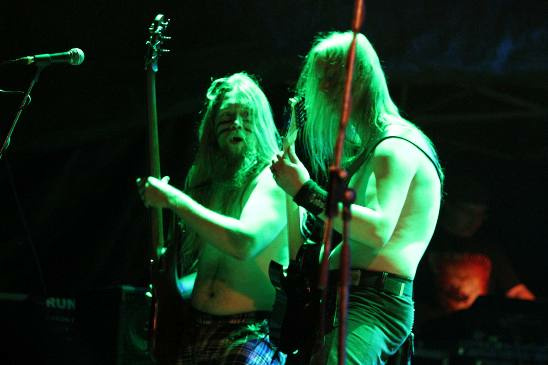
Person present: Yes